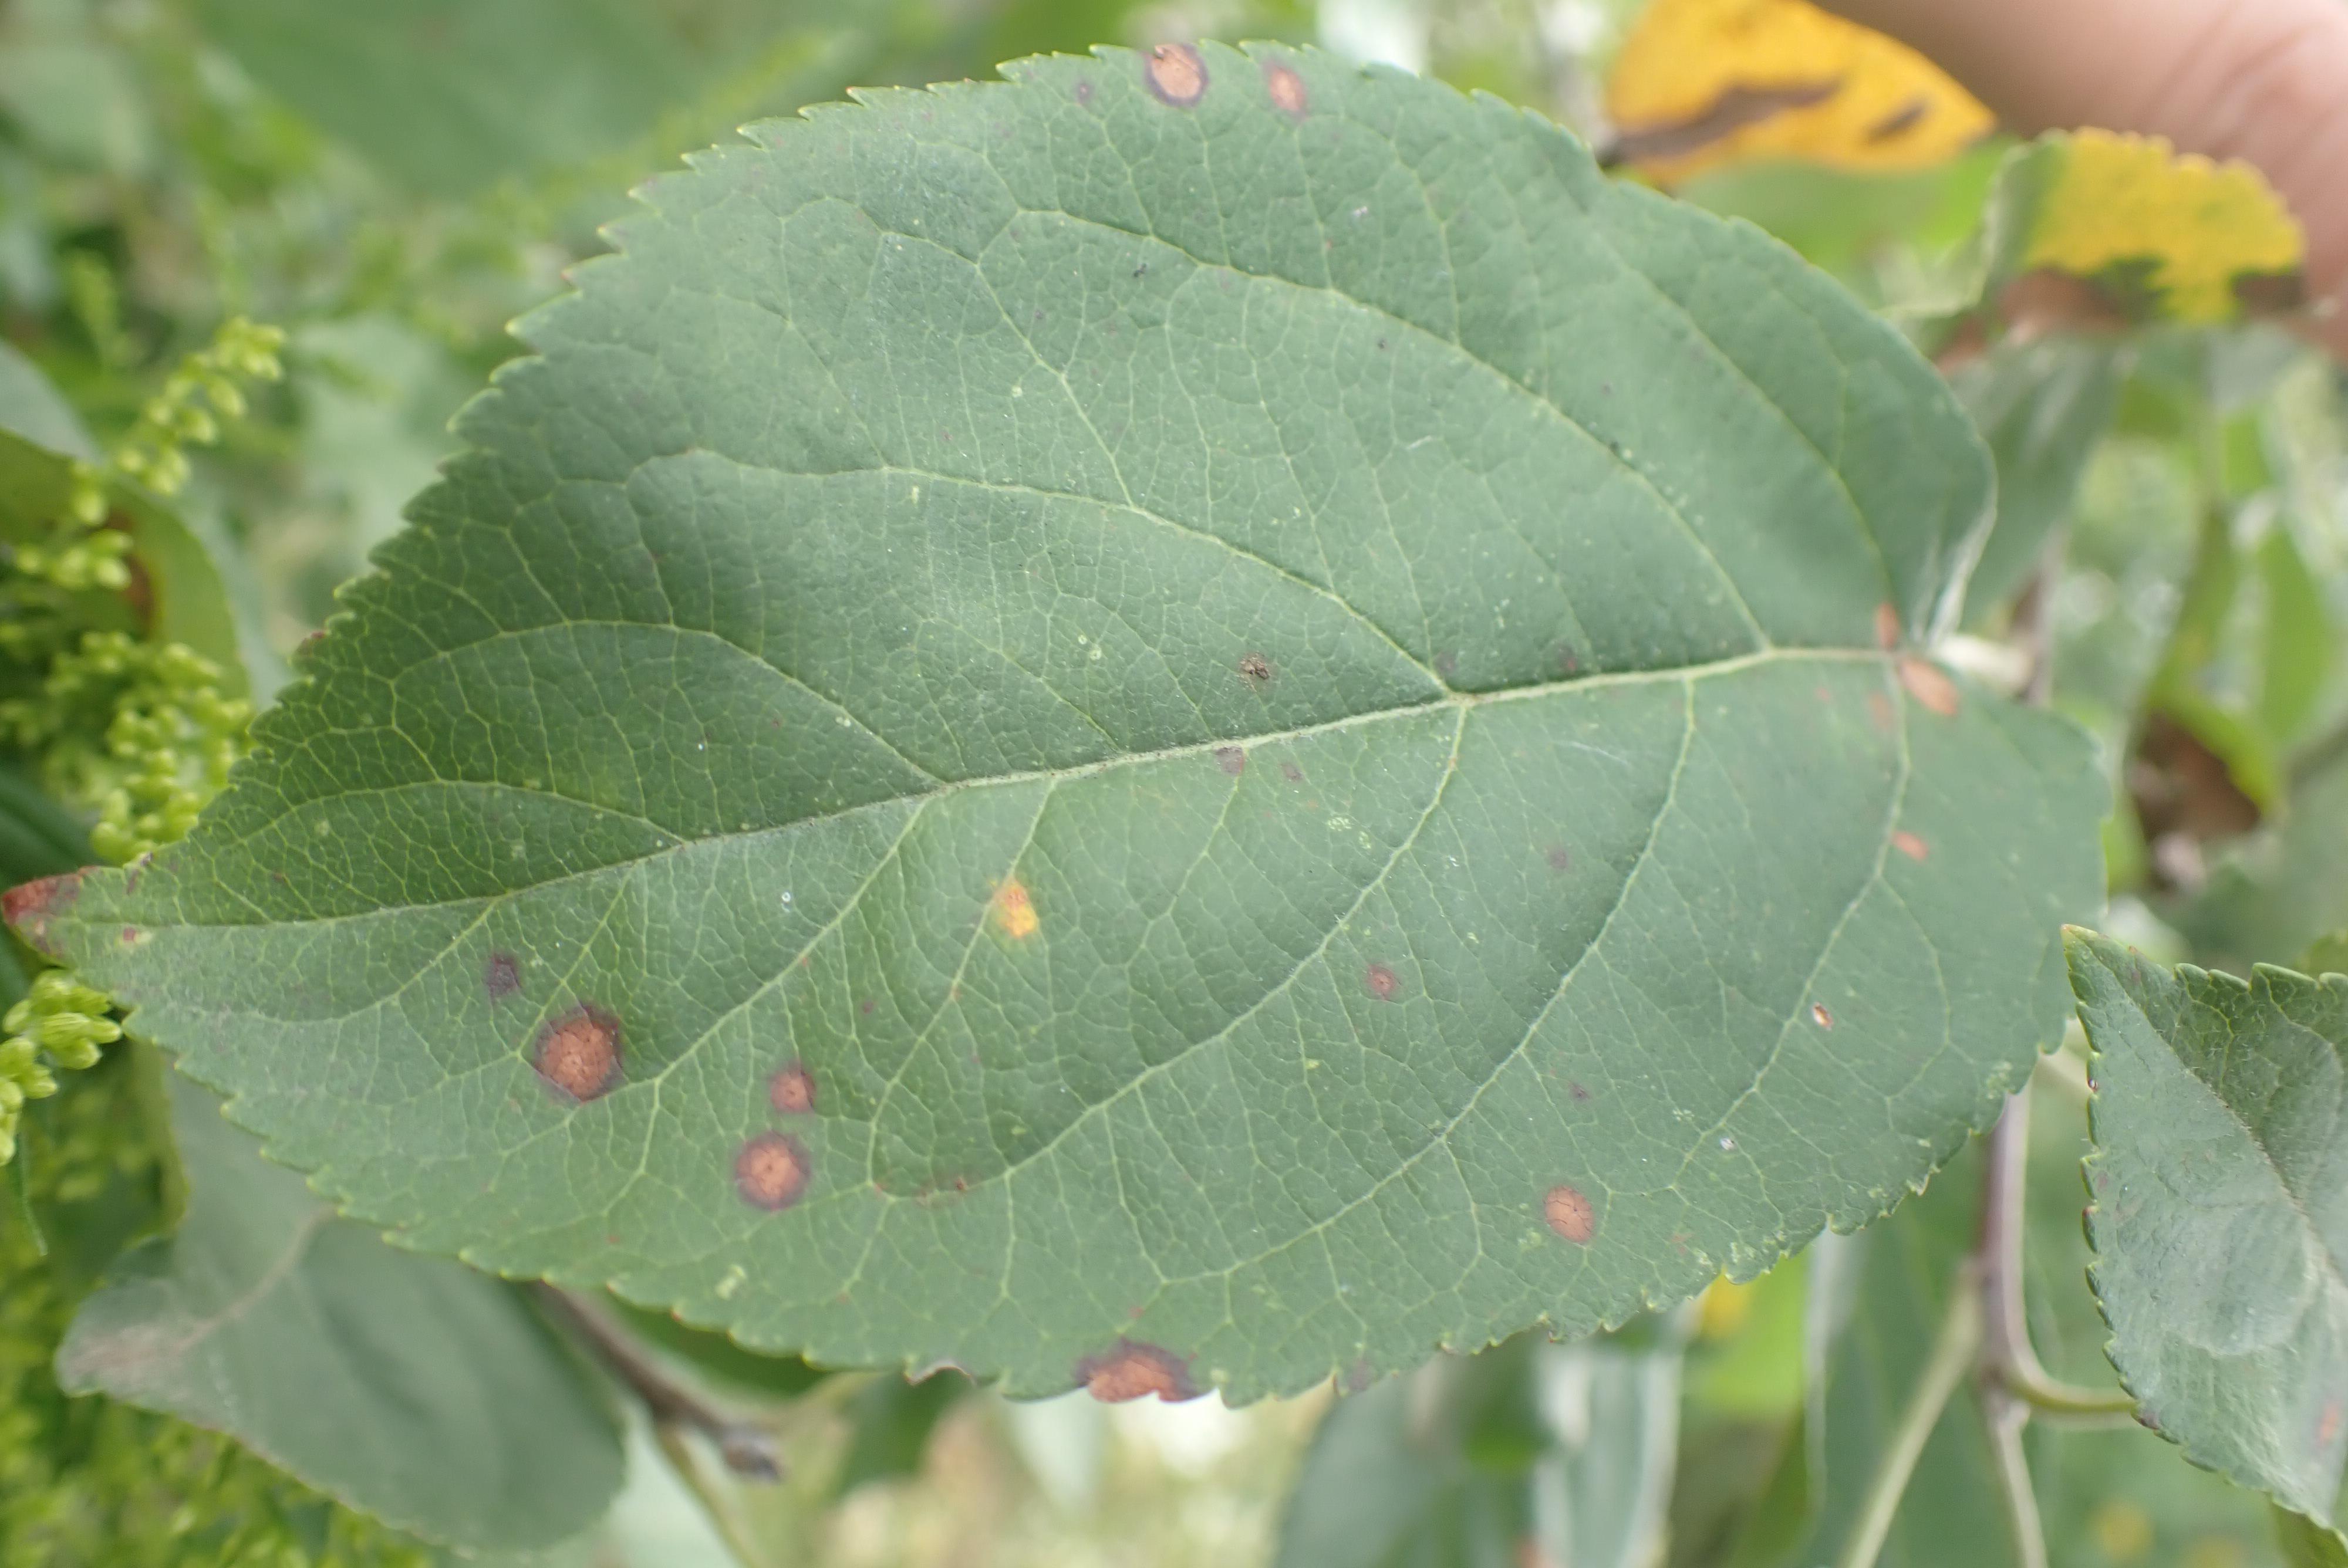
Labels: rust, frog_eye_leaf_spot